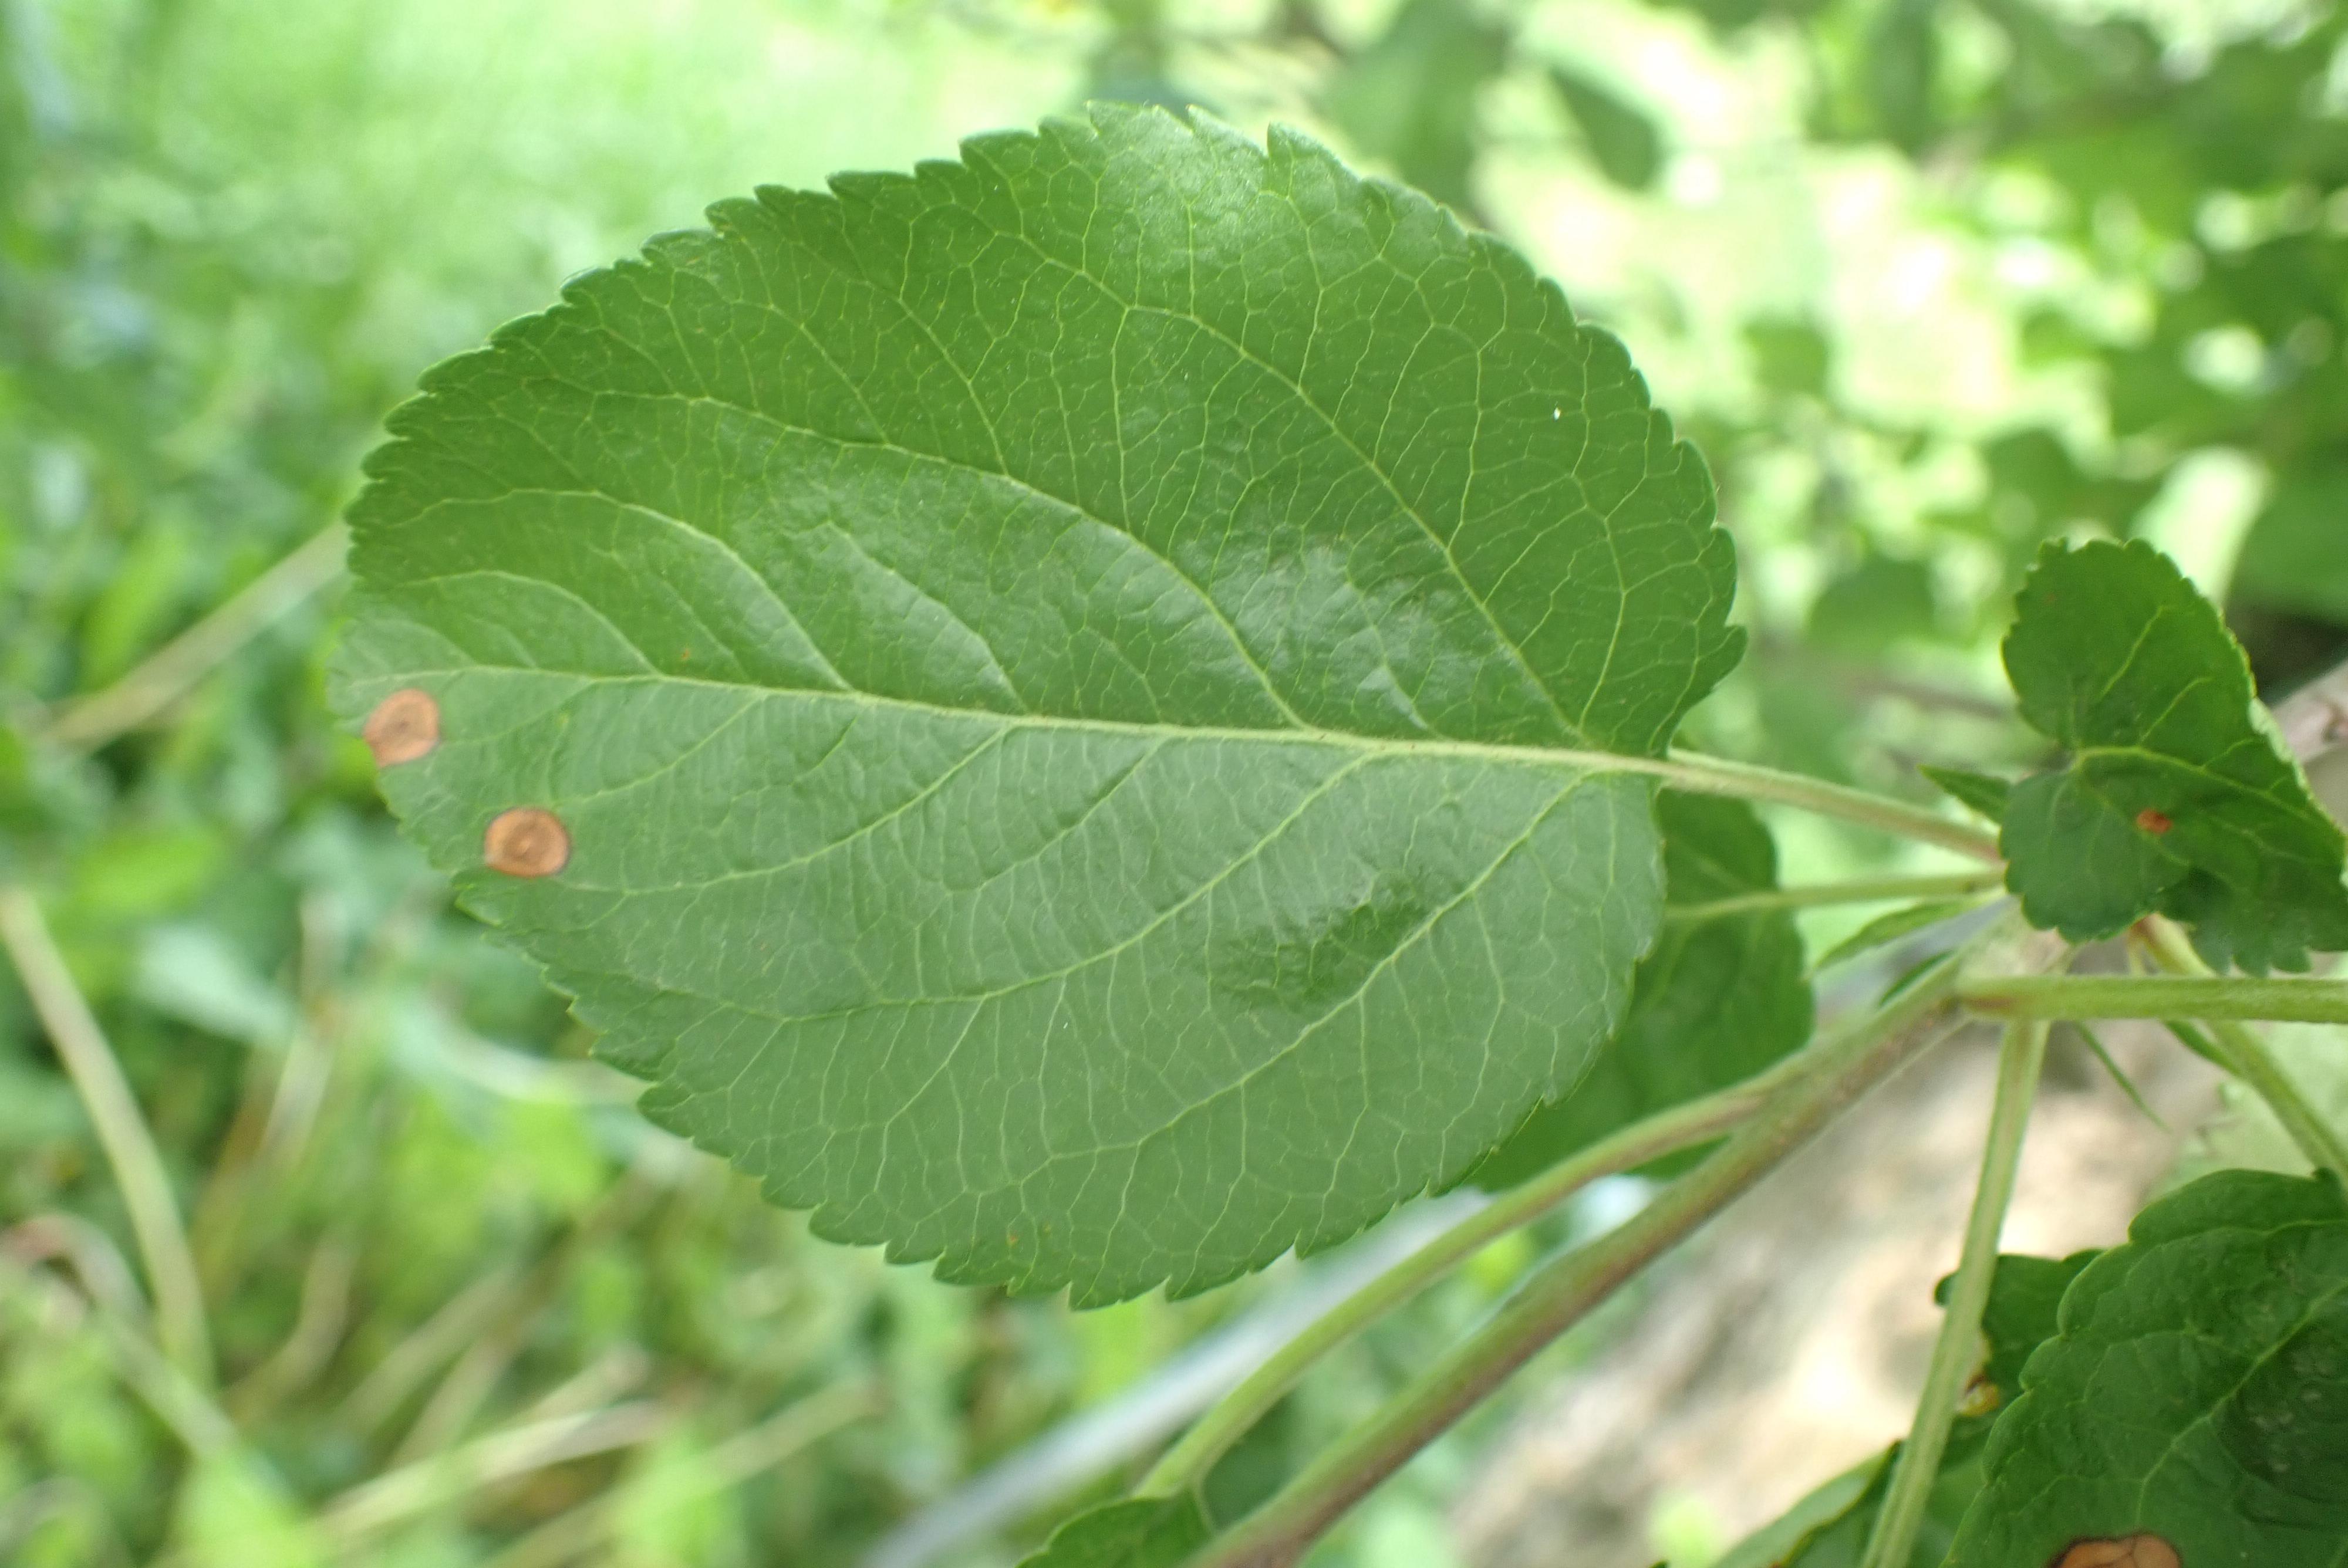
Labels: frog_eye_leaf_spot